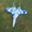
Label: airplane